Karlsborg Anti-Aircraft Regiment

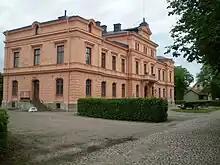
Officer's mess at Karlsborg Fortress.

The Karlsborg Anti-Aircraft Regiment was located at Karlsborg Fortress. After the regiment was disbanded, its location was taken over on 1 April 1961 by the Signal Battalion in Skövde (S 2), which at the same time adopted the name Göta Signal Corps (S 2). Since 1 July 1984, the Life Regiment Hussars (K 3) have been placed in the fortress.